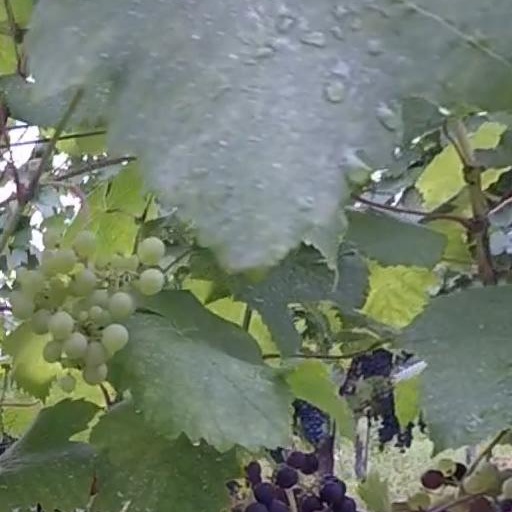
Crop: grape